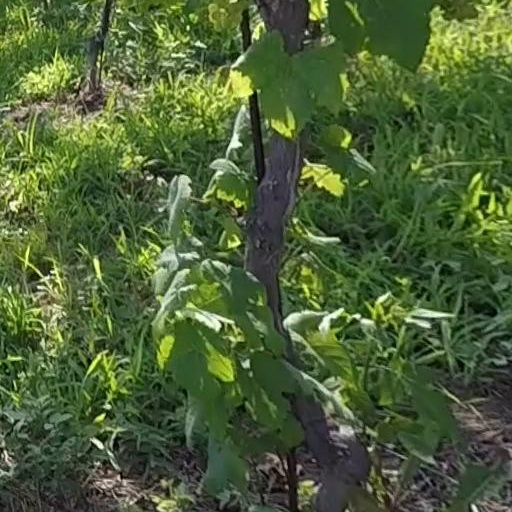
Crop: grape